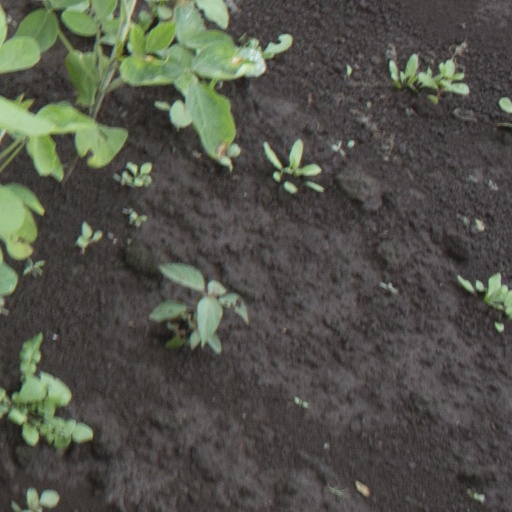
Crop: soybean